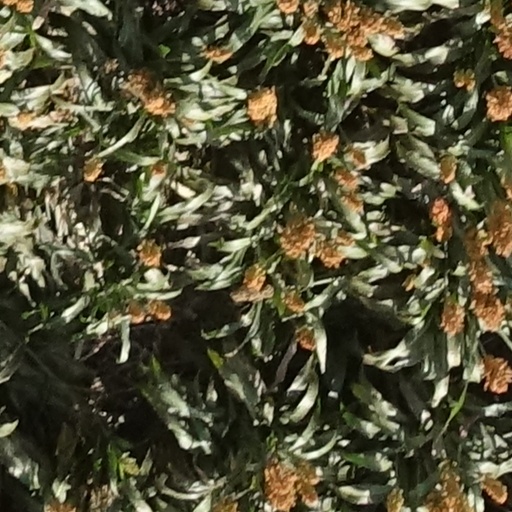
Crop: sorghum